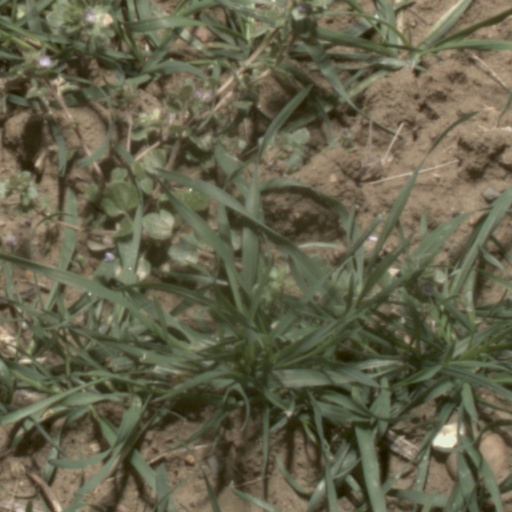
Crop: wheat